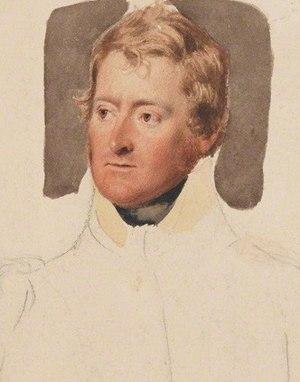
Le major général hon. Sir Frederick Cavendish Ponsonby est un officier militaire Anglo-Irlandais.